Nationality Rooms

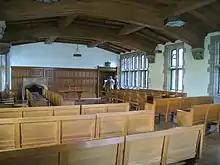
The English Classroom, the largest of the 31 Nationality Rooms, contains several artifacts from the original second House of Commons

Upon completion of a room, a dedication ceremony is held with a formal presentation of a ceremonial key to the university's Chancellor to symbolize the bestowal and acceptance of the gift, and a commitment by the university to maintain the room in perpetuity. The nationality room committee officers then become members of the Nationality Council which provides scholarships for summer study abroad for Pitt students, along with other non-political cultural or educational events within the Nationality Program's scope. Today, the cathedral is home to 31 Nationality Rooms (29 working classrooms and two display rooms: the Early American Room and the Syrian-Lebanon Room), on the first and third floors. Each nationality room celebrates a different culture that influenced Pittsburgh's growth, depicting an era prior to 1787, the university's founding and the signing of the United States Constitution. Only one room does not follow this convention, with the French Classroom depicting the First French Empire of the early 19th century. There are two additional rooms in the process of being approved and funded.